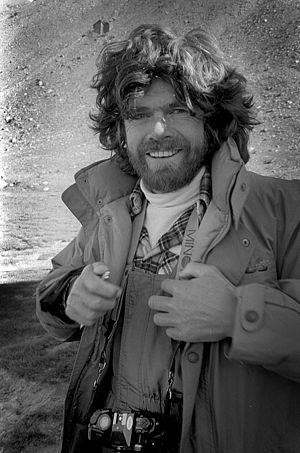
Reinhold Messner, né le 17 septembre 1944 à Bressanone dans le Tyrol du Sud, est un alpiniste italien, considéré par beaucoup comme l'un des meilleurs du XXᵉ siècle. Grand défenseur du style alpin et pourfendeur du style expédition, il est notamment connu pour avoir réalisé la première ascension de l'Everest sans apport d'oxygène avec Peter Habeler, en mai 1978, puis en solitaire à nouveau sans oxygène, en août 1980. Il est en outre le premier à avoir gravi les quatorze sommets de plus de 8 000 mètres, en octobre 1986, et le deuxième à avoir atteint les points culminants des sept continents, en décembre de la même année.